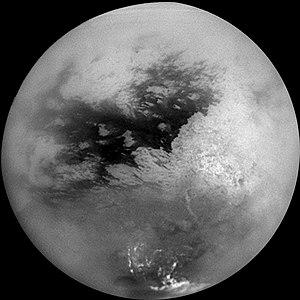
Titan
Shangri-La est une zone sombre sur la face avant de Titan, satellite naturel de Saturne.
Titan, aussi appelé Saturne VI, est le plus grand satellite naturel de Saturne. Avec un diamètre 6 % plus grand que celui de Mercure, Titan est par la taille au deuxième rang des satellites du système solaire, après Ganymède, le plus gros satellite de Jupiter. Il s’agit du seul satellite connu à posséder une atmosphère dense. Découvert par l’astronome néerlandais Christian Huygens en 1655, Titan est la première lune observée autour de Saturne.
Xanadu est une vaste région claire — tant au radar qu'en lumière visible et infrarouge — située sur Titan, satellite naturel de Saturne. C'est l'une des premières formations identifiées sur cette lune, depuis la Terre dans l'infrarouge avec le télescope Hubble, avant même l'exploration in situ par les sondes Cassini et Huygens. Elle a reçu le nom de Xanadu, palais légendaire décrit dans le poème Kubla Khan de Samuel Coleridge.